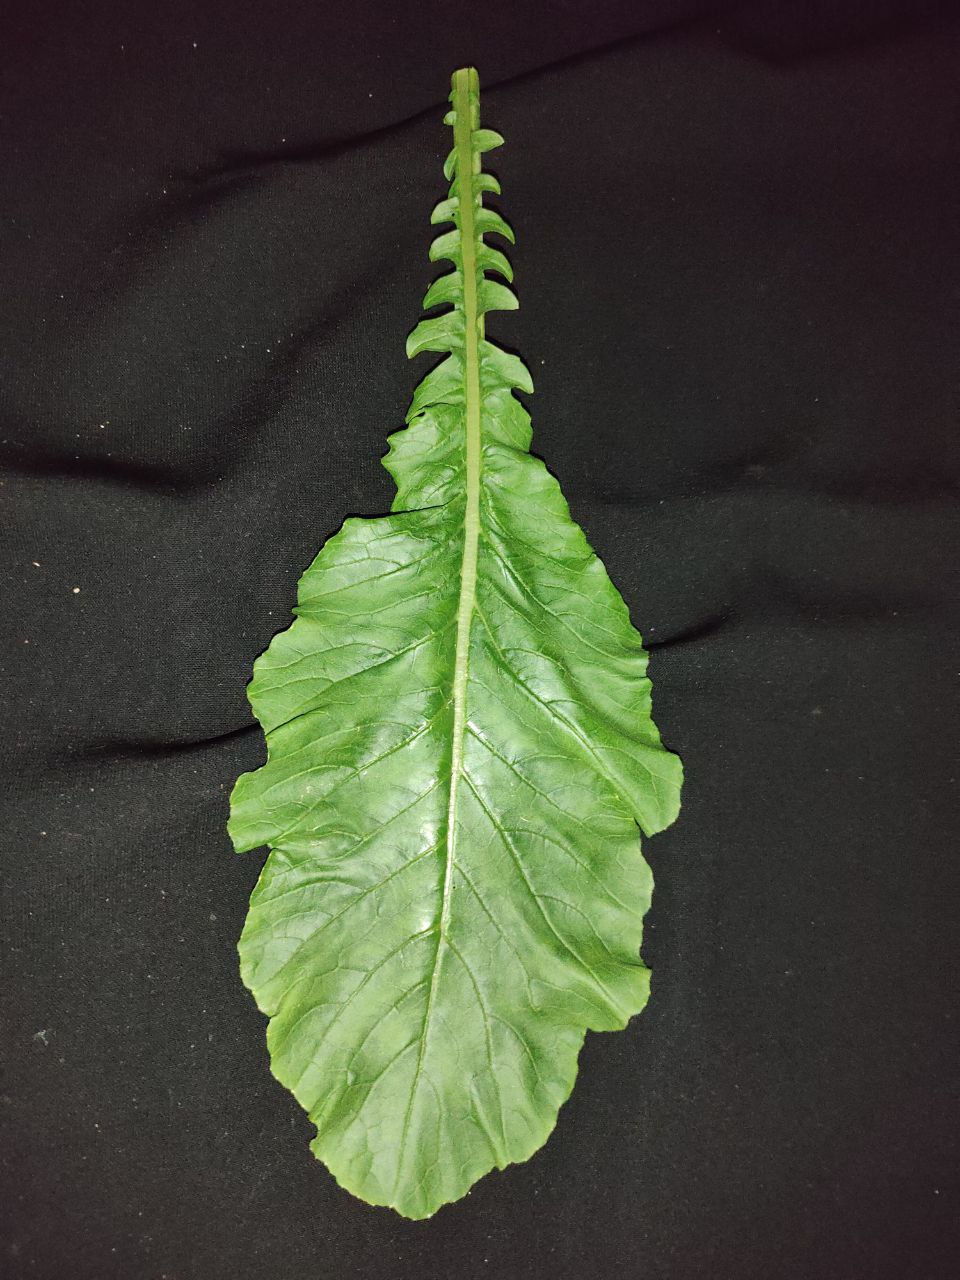
Label: Fresh leaf